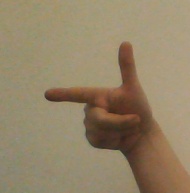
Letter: yaa